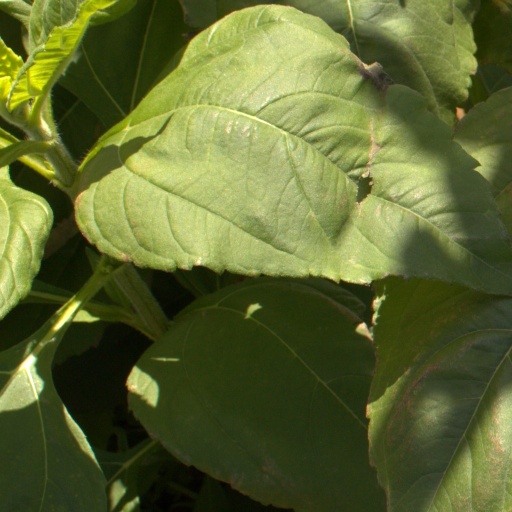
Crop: Jerusalem artichoke